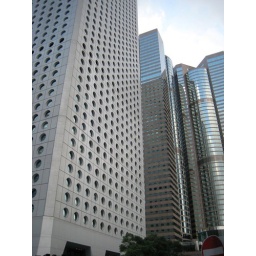
A really weird, cool building spotted on my initial misadventures in Central.